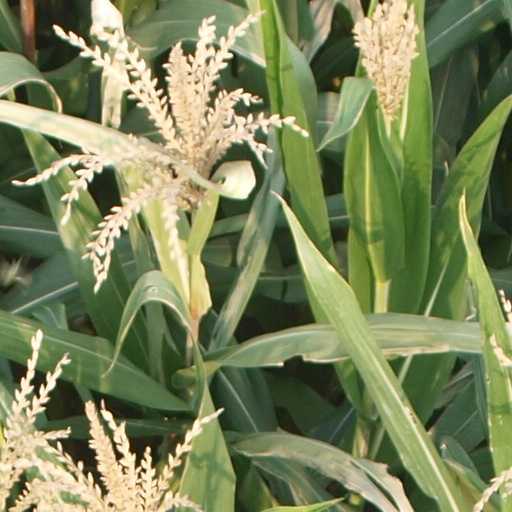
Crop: maize; corn